MV Gemini

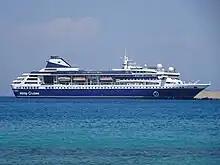
"Gemini" with Miray Cruises, Rhodes 2023

"SuperStar Gemini" was based in Singapore and she cruised to various destinations year round in the South China Sea, Gulf of Thailand, and Straits of Malacca. "Superstar Gemini" embarked on a three-month voyage around the Pacific including a full circumnavigation of the Australian continent and visited various cities e.g. Melbourne, Sydney, Perth (Fremantle), Brisbane, Komodo and Bali between November 2007 and February 2008.